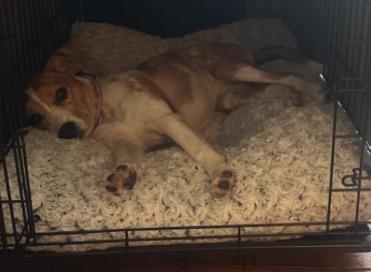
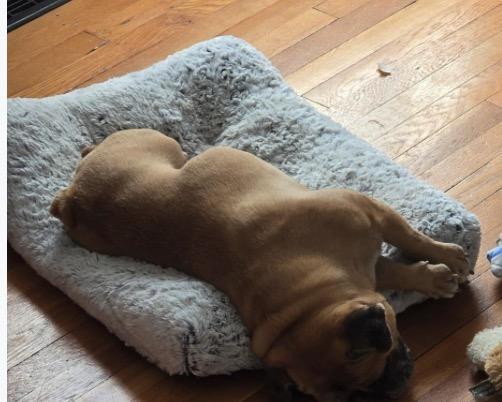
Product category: misc
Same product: yes